United States Post Office (Ticonderoga, New York)

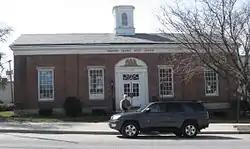

US Post Office-Ticonderoga is a historic post office building located at Ticonderoga in Essex County, New York, United States. It was designed and built in 1936–37, and is one of a number of post offices in New York State designed by the Office of the Supervising Architect of the Treasury Department under Louis A. Simon. The building is in the Colonial Revival style and is a symmetrically massed, one story brick building with a stone watertable. The slate covered gable roof is topped by a square, flat-topped cupola with Doric order pilasters. The interior features a 1940 mural by Frederick Massa titled "The Exhortation of Ethan Allen".